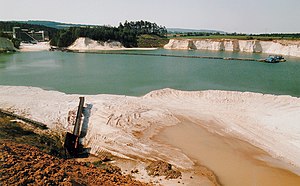
Kvartssand
Indvinding af kvartssand i Uhry (Königslutter), Niedersachsen ("Weiße Sande von Uhry“, 'Hvidt sand fra Uhry')
Denne artikel bør gennemlæses af en person med fagkendskab for at sikre den faglige korrekthed.